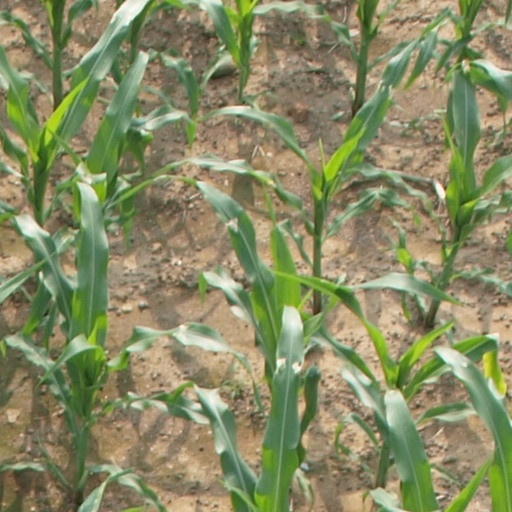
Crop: maize; corn